Cnut

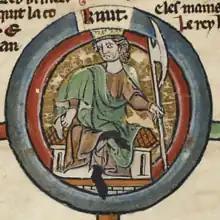
Cnut in the late thirteenth century Genealogical Chronicle of the English Kings.

Cnut returned southward, and the Danish army evidently divided, some dealing with Edmund, who had broken out of London before Cnut's encirclement of the city was complete, and had gone to gather an army in Wessex, the traditional heartland of the English monarchy. Part of the Danish army besieged London, constructing dikes on the northern and southern flanks and a channel dug across the banks of the Thames to the south of the city, enabling their longships to cut off communications up-river.